Greikoc

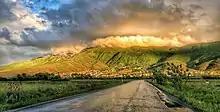
Brendon Canaj

Greikoc (in Albanian) or Grejkoc is a village in the municipality of Suharekë, in Republic of Kosovo. It is located in the district of Prizren. Greikoc lies in the region of Rrafshi i Dukagjinit. In the northeast and east, it is surrounded by the Sharr Mountains, while in the west part, it extends all the way down to the plains. Farming is mainly primitive; fields are used to cultivate plants like wheat, corn or to collect hay, while pastures are used to raise and feed animals like cows, sheep, chickens, etc.